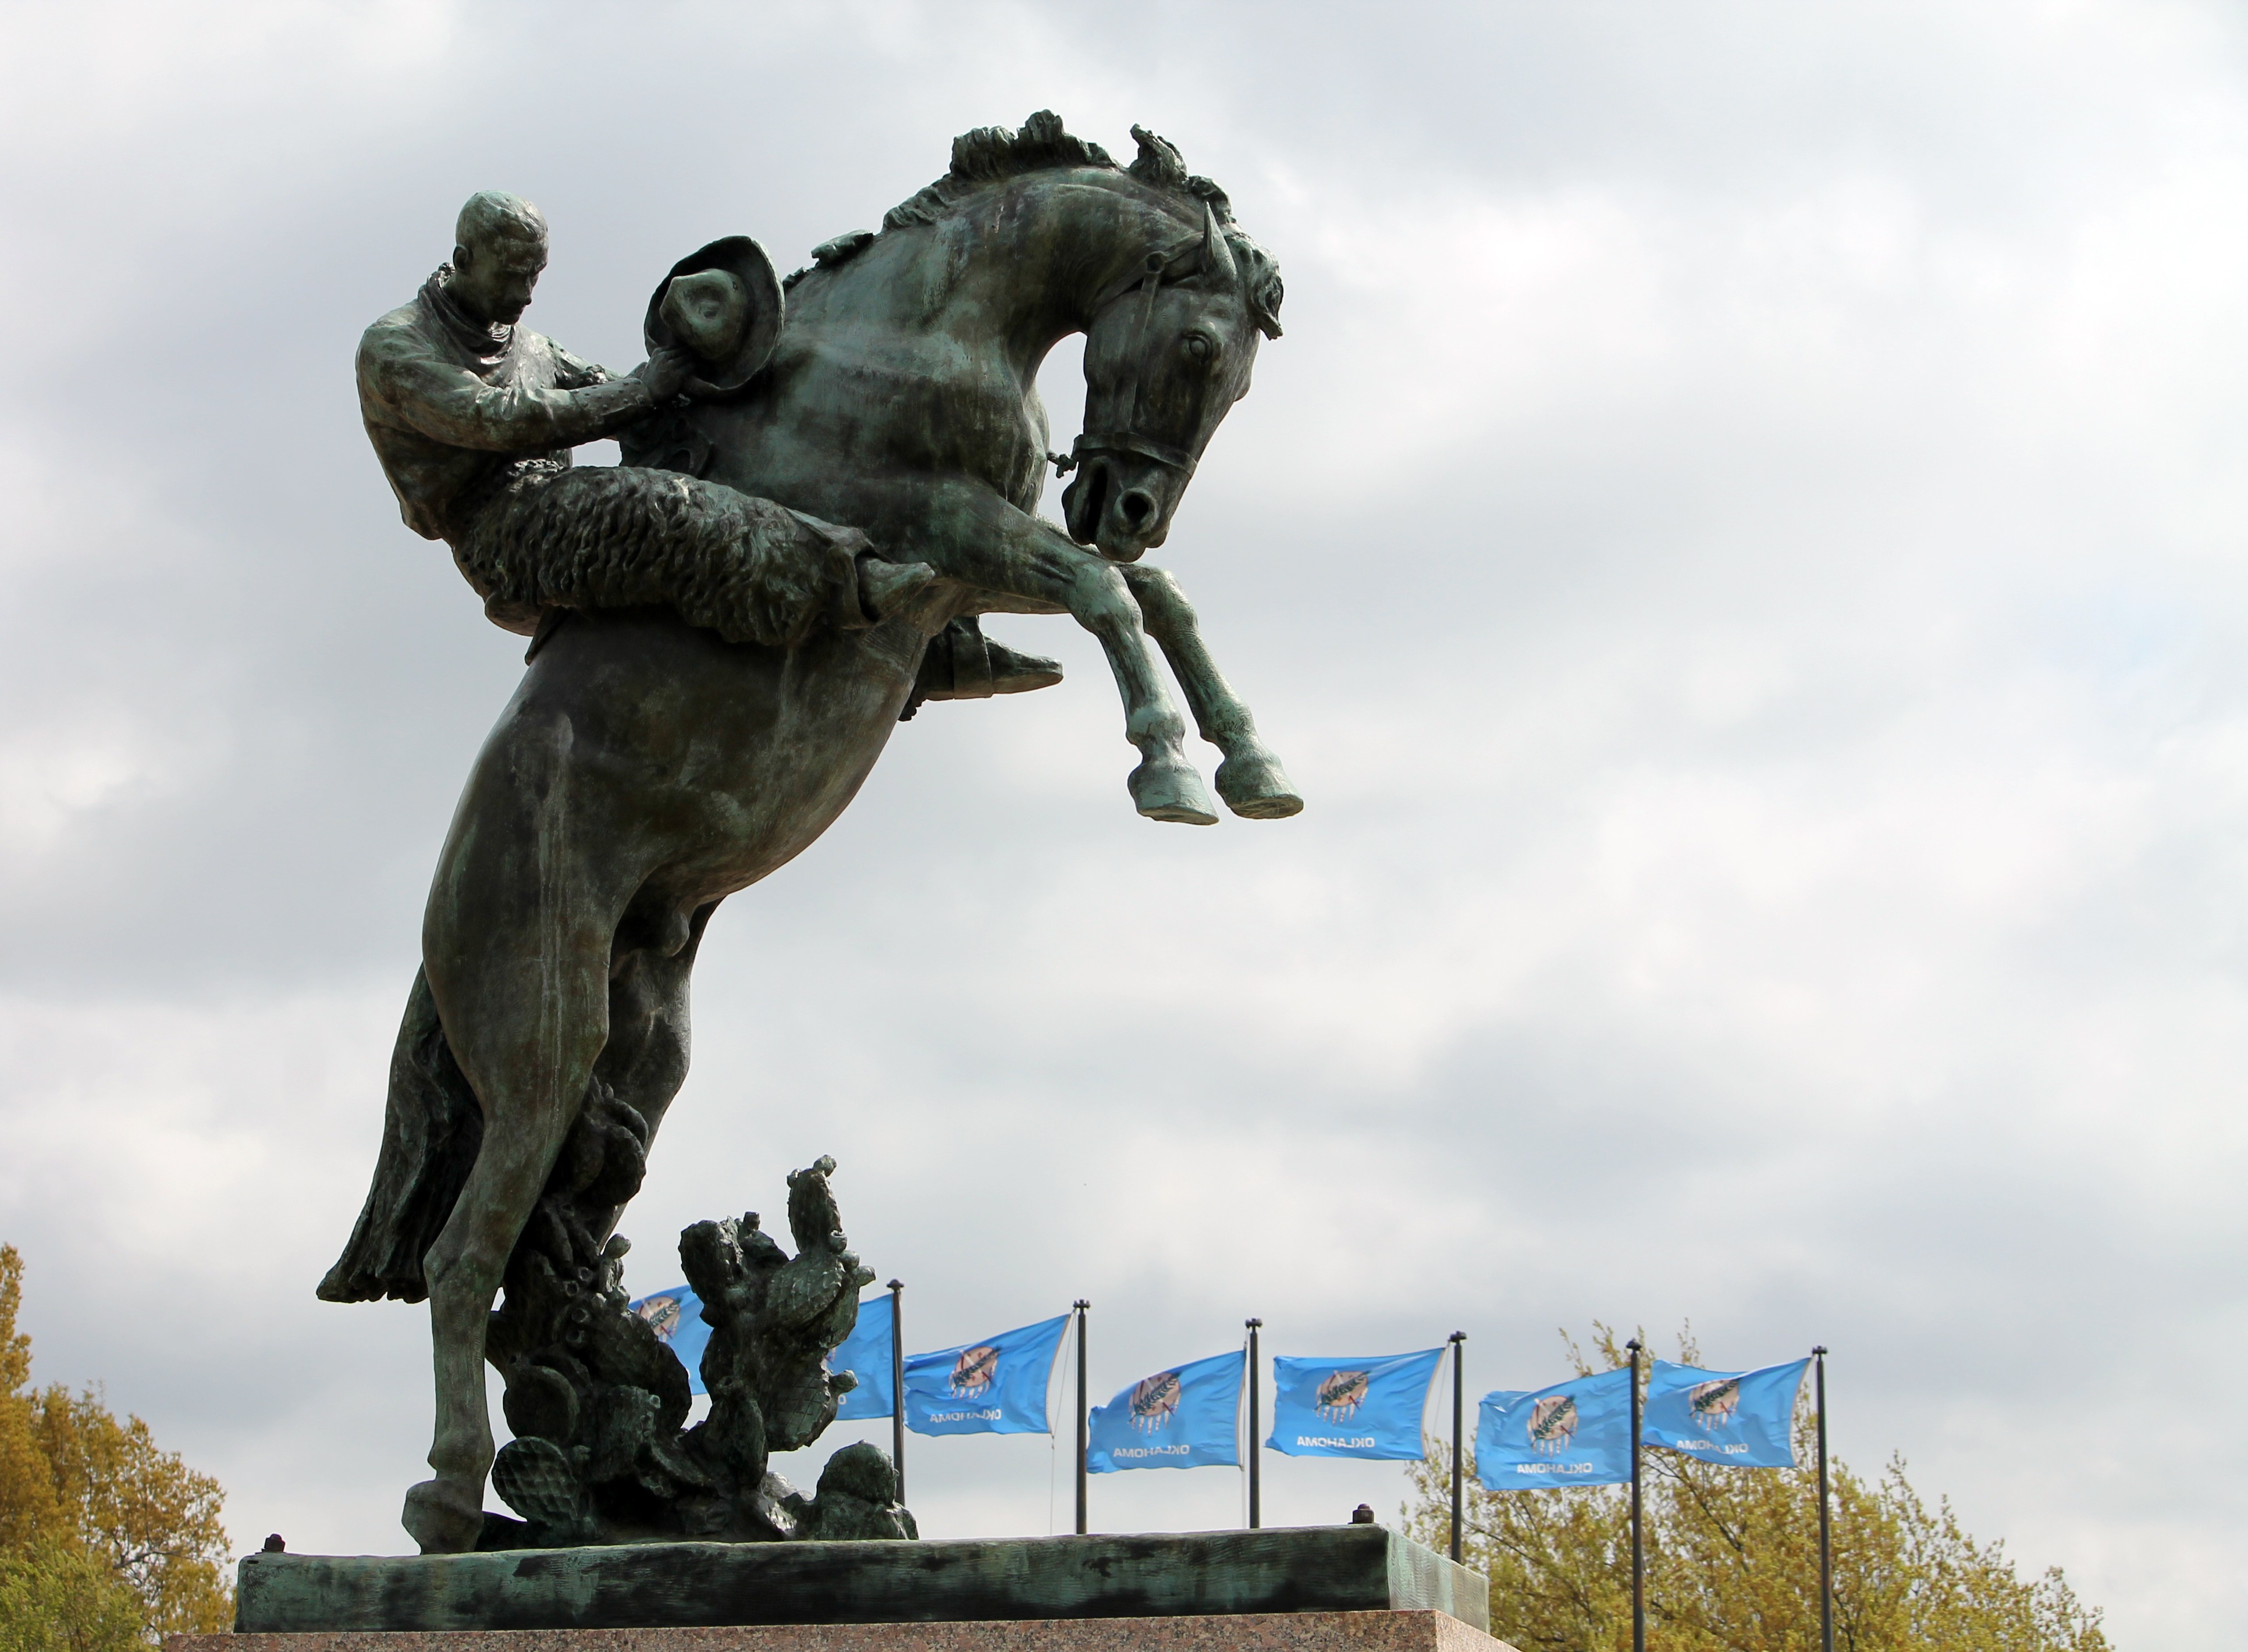
building, monument, rider, statue, horse, artwork, sculpture, horses, capital, memorial, art, saddle, cowboy, statues, bronze, oklahoma, oklahoma city, equestrian statue